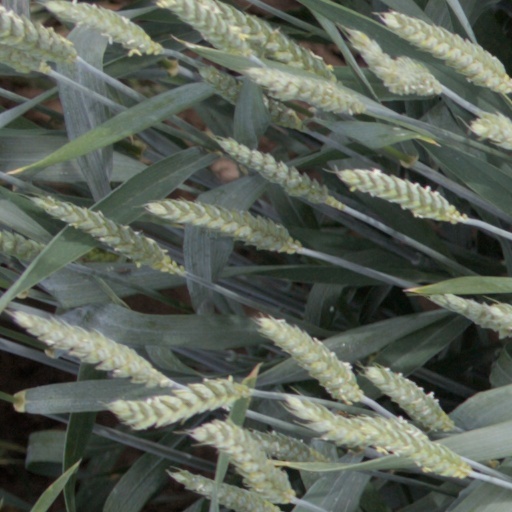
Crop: wheat